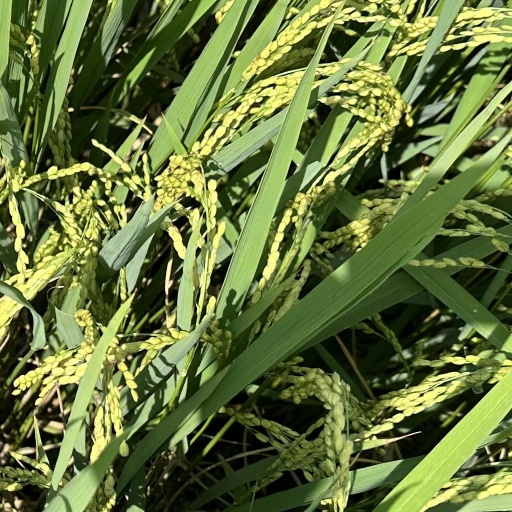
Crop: rice